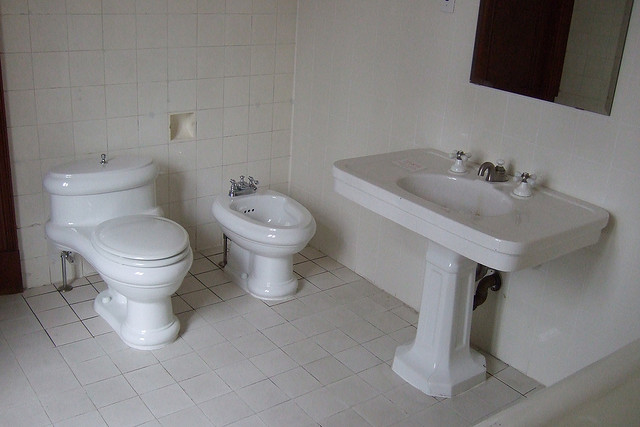
user: Given an image and a question. Answer the question in a short answer. Question: What object would you use to wash your hands? Short Answer:
assistant: sink